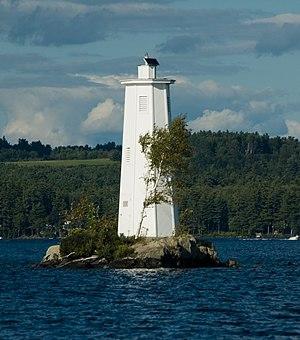
Le phare de Loon Island (Lac Sunapee-New Hampshire)
Liste des phares du New Hampshire : L'État du New Hampshire n'a que 29 km de littoral, entre le Maine et le Massachusetts. Il ne compte que 2 phares côtiers et 3 phares sur le Lac Sunapee.